Question: Please indicate a possible affordance area of hold_knife that can be used for holding
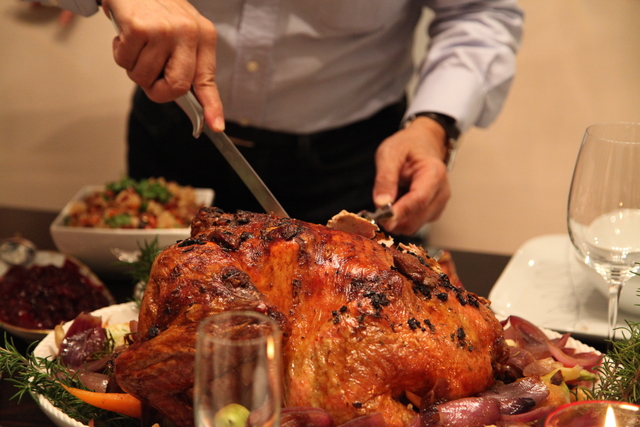
Answer: [137.869, 42.013, 205.929, 142.909]